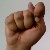
The image shows a hand gesture representing the letter 'T' in Indian Sign Language.